Dapi, Yunlin

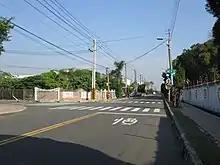
Fengtian Industry Park

Dapi is an agricultural town where the major crops are rice, bamboo shoots, leaf mustard and flowers. It also has livestock husbandry, such as pigs, lambs, chickens, ducks and deer, as well as aquatic animals such as soft-shell turtles and fishes. The township supplies 85% of pickled mustard demand in Taiwan.